Wiffle ball

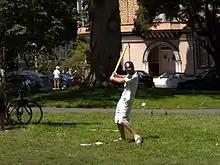
Wiffle ball being played in a park

Wiffle ball is a simplified version of the game of baseball that is designed to be a miniature version of the game that is suitable to be played both indoor and outdoors, often in confined spaces. Because of this, the rules of wiffle ball are very alike to baseball. A single game of wiffle ball consists of 6 innings or 60 minutes, whichever is earlier.